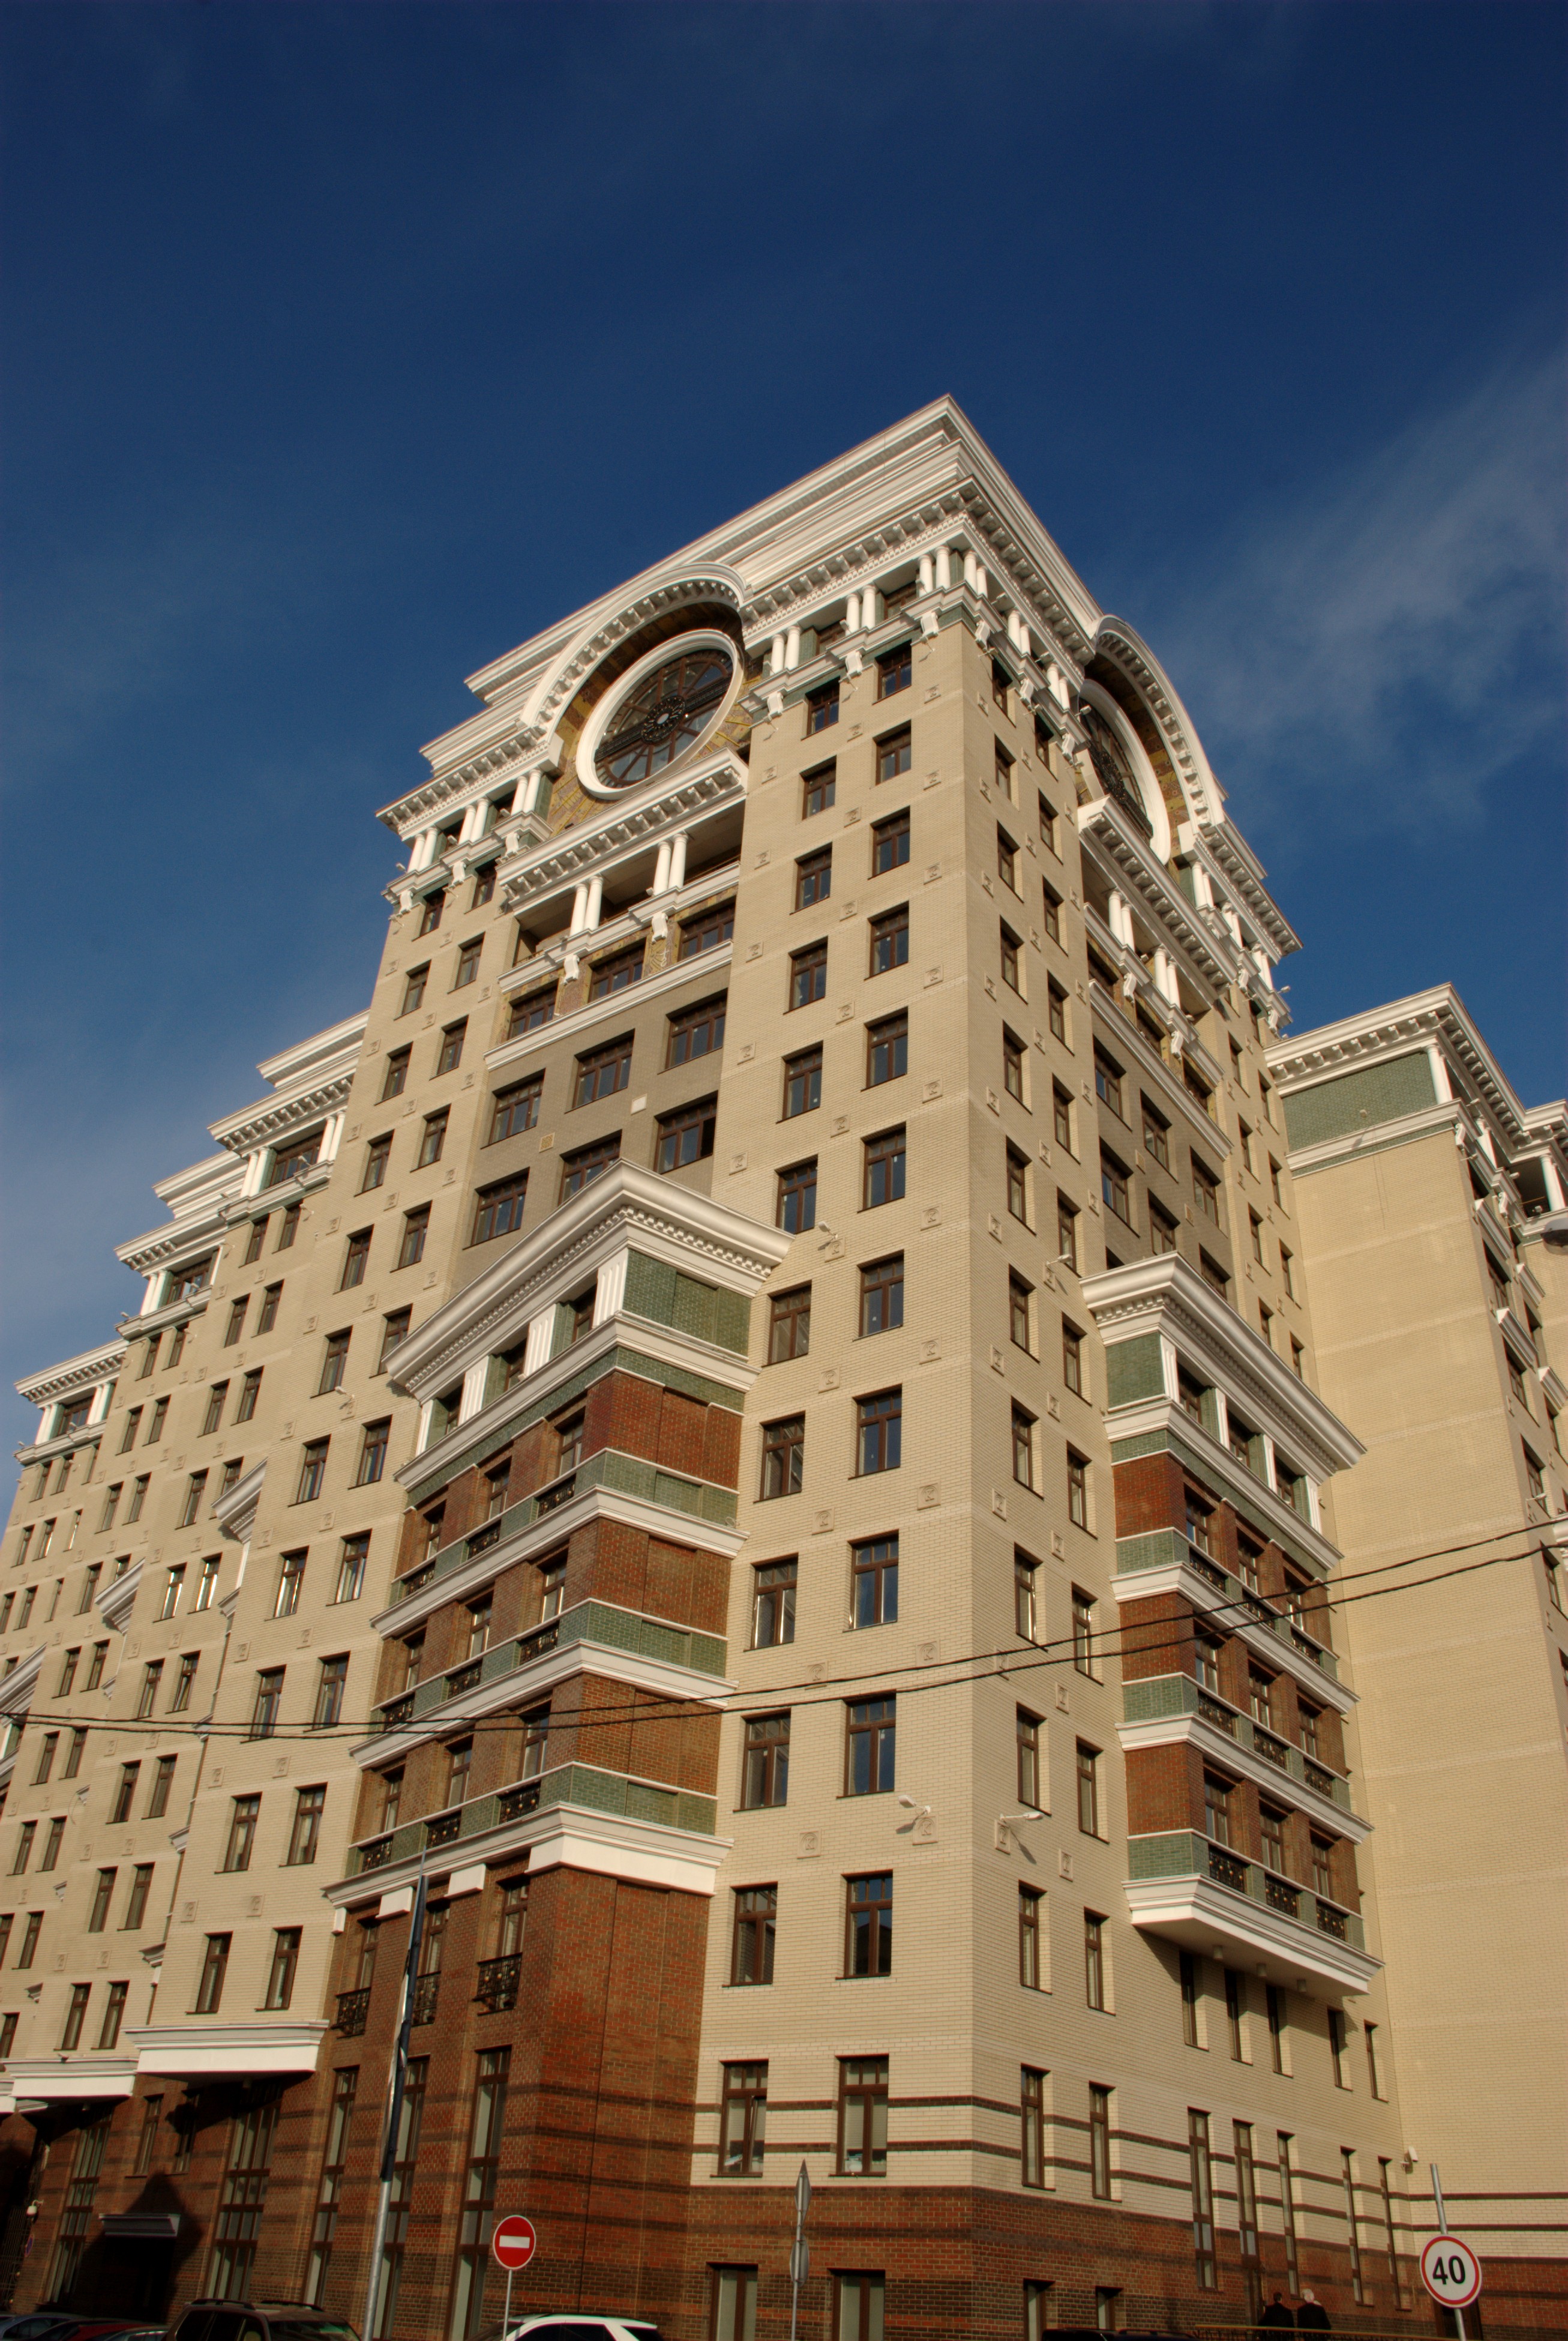
architecture, building, city, skyscraper, cityscape, downtown, tower, landmark, facade, nikon, apartment, tower block, moscow, russia, d80, cityscapes, moskau, metropolis, nikond80, moscou, zamoskvorechie, goldstaraward, condominium, neighbourhood, ysplix, urban area, residential area, metropolitan area